Hubert Neuper

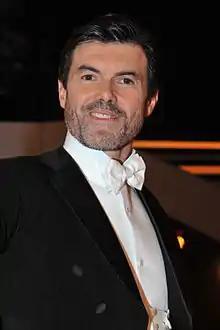

Hubert Neuper (born 29 September 1960) is an Austrian former ski jumper. He was the winner of the first FIS Ski Jumping World Cup title in 1979/80.